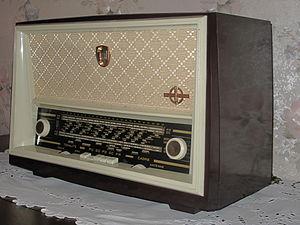
Ancienne radio Ducretet-Thomson
Ducretet et Compagnie, devenue Ducretet Thomson est une ancienne entreprise française fondée en 1864 et dont la marque disparaît à la fin des années 1970.